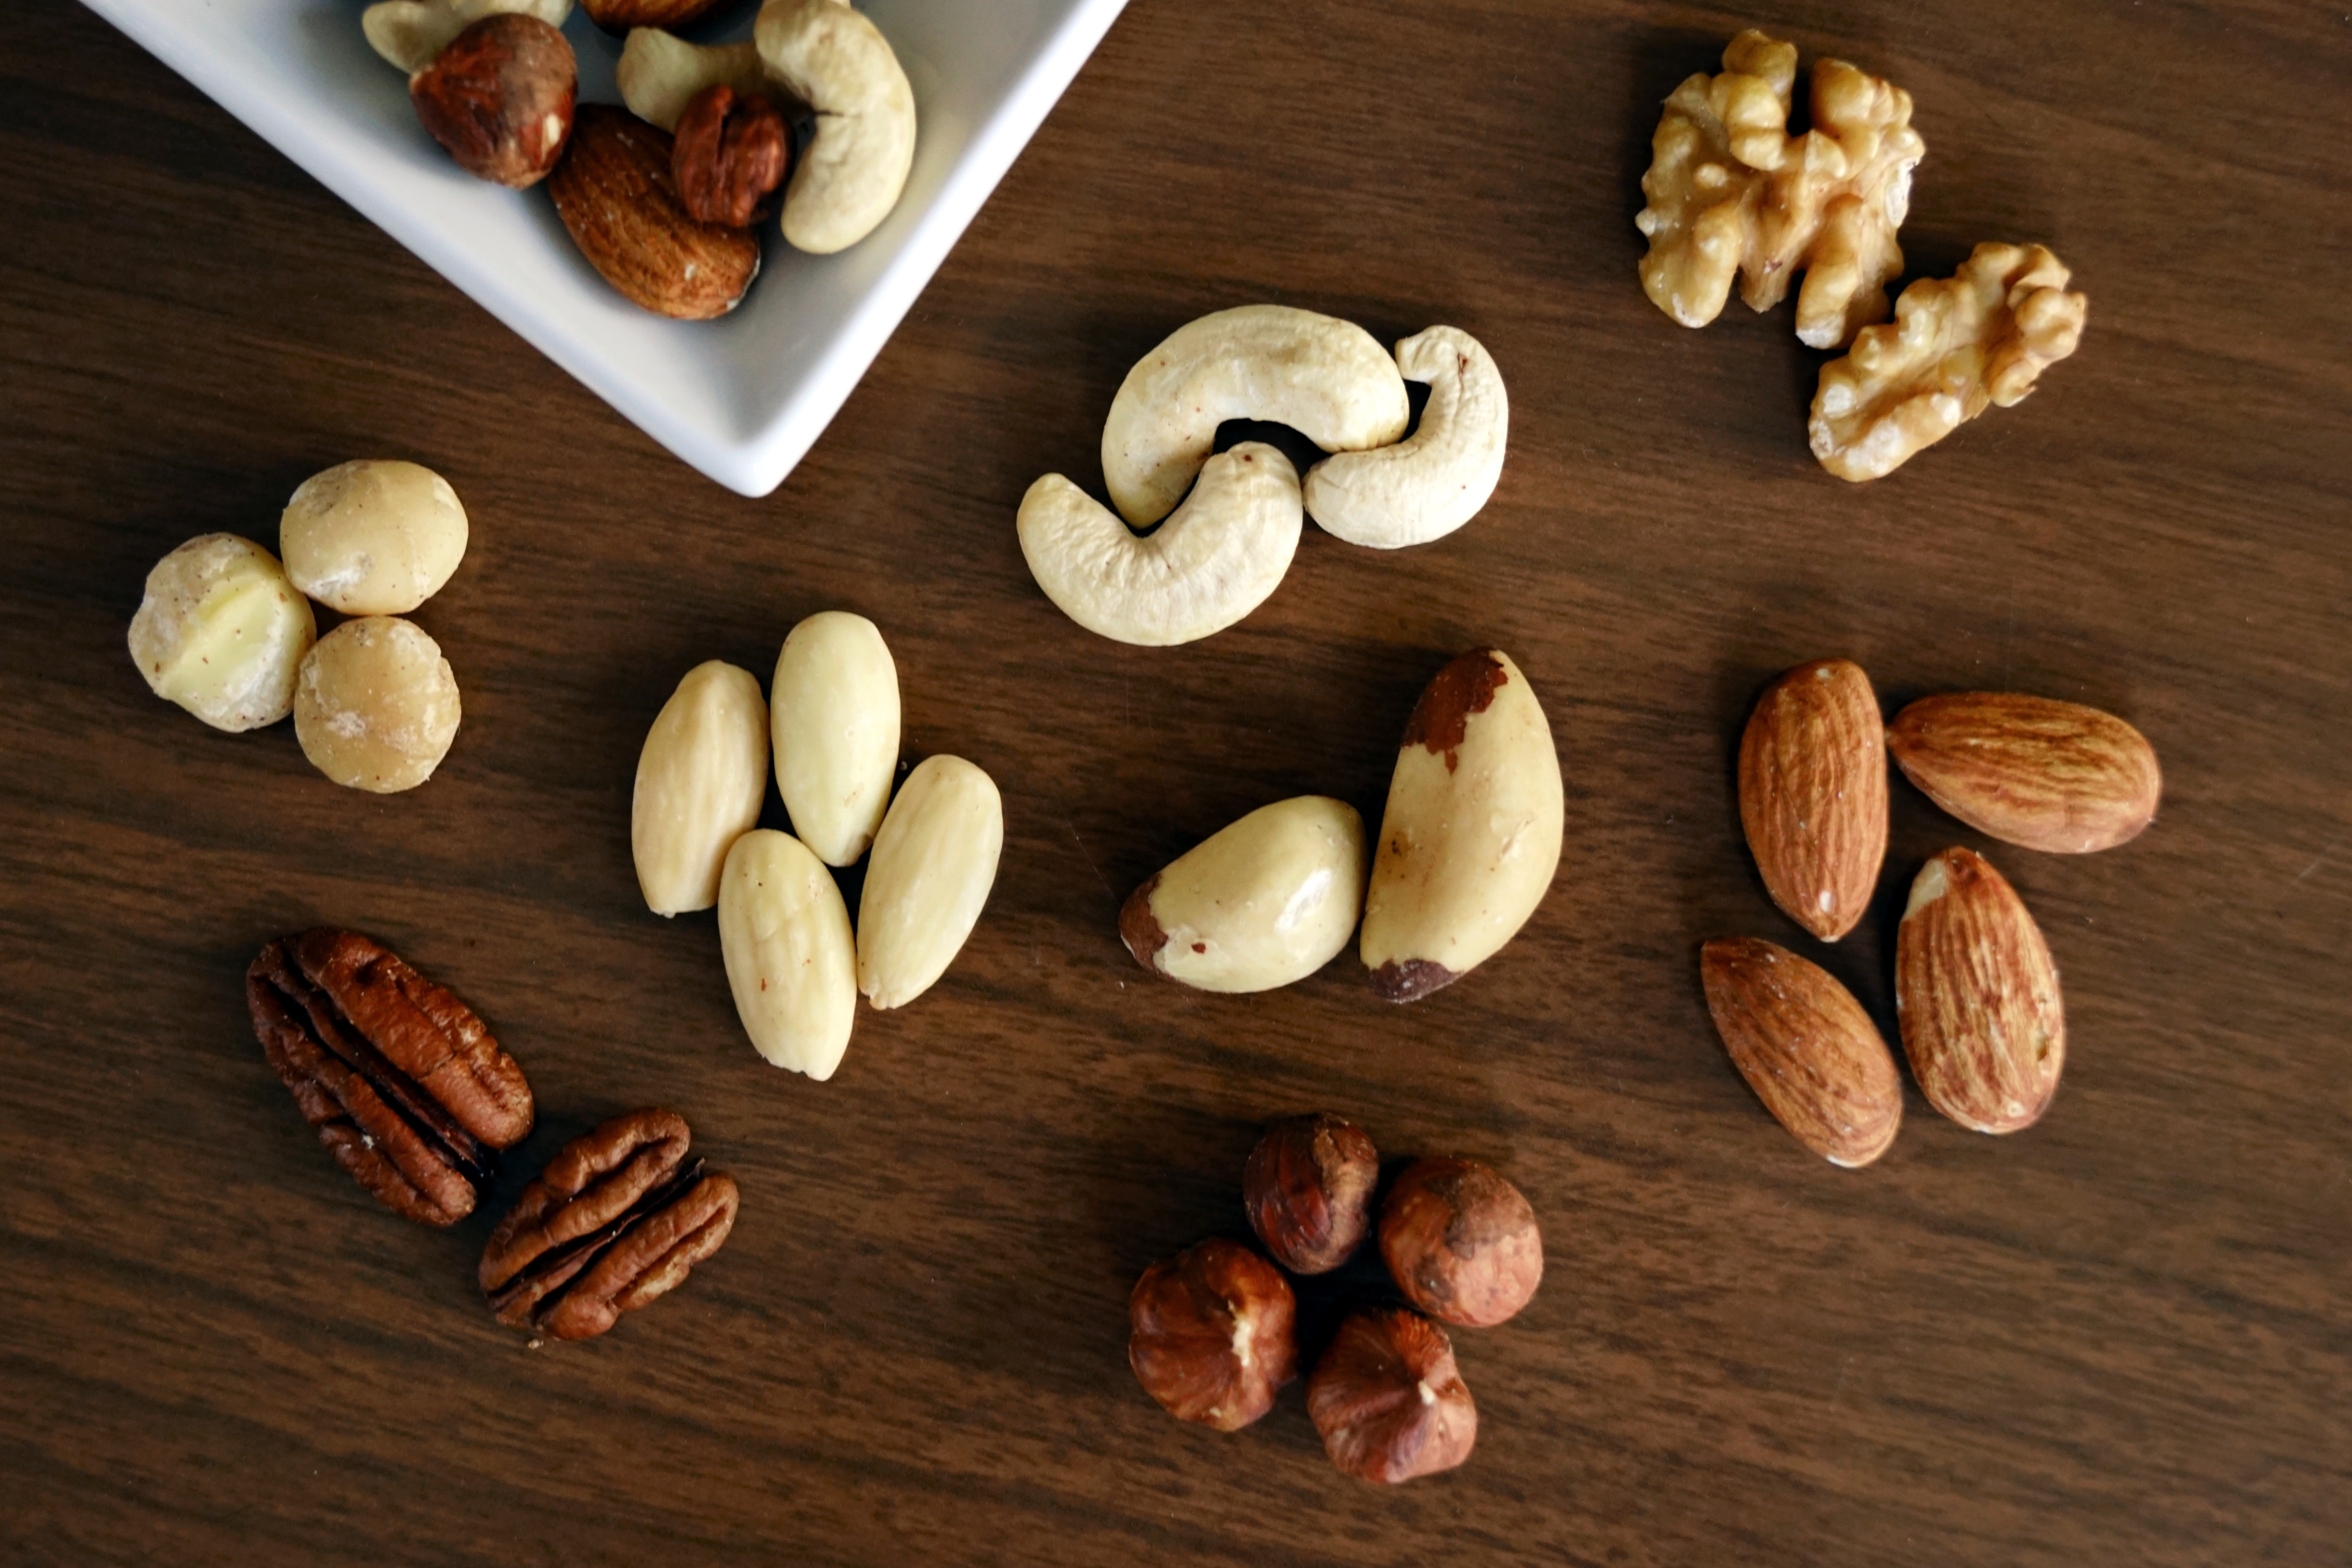
food, nut, mixed nuts, nuts seeds, ingredient, walnut, almond, cuisine, produce, cashew, superfood, plant, trail mix, dish, pecan, dried fruit, pistachio